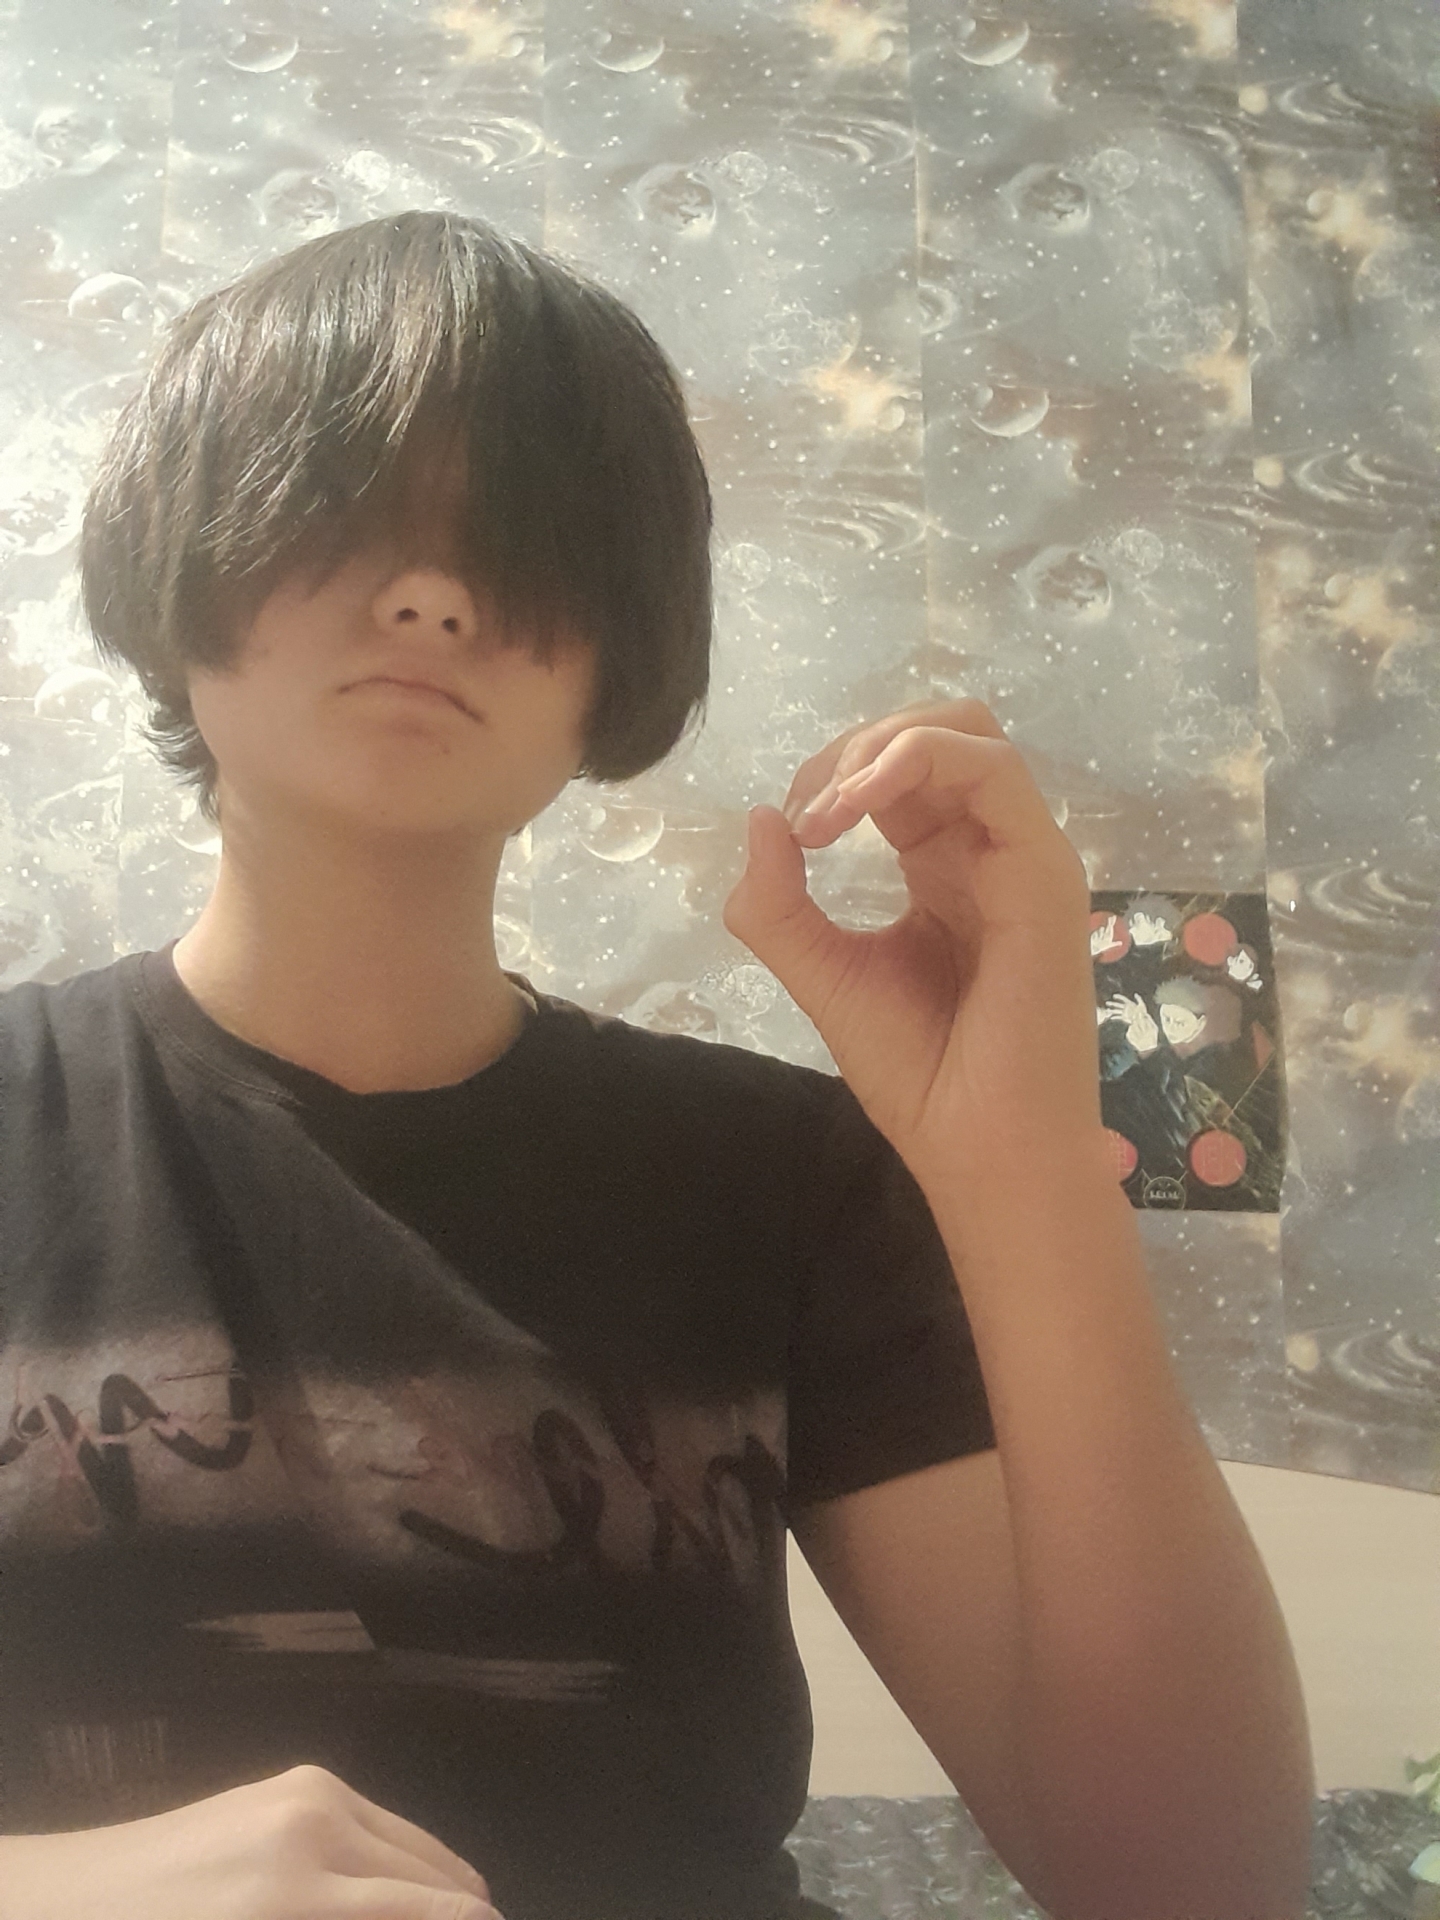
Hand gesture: grip